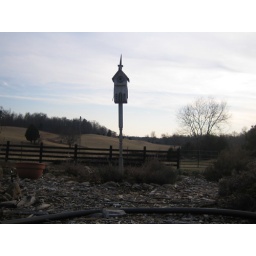
bird house in the herb garden